Zapatlela

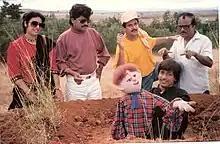

Mahesh Kothare said he wrote the story of "Zapatlela" in a hotel room in a week. Name of the main antagonist, notorious criminal Tatya Vinchu, Kothare developed from the amalgamation of his make-up man's name 'Tatya' and 'Red Scorpion', which he had seen in his childhood. The evil puppet Tatya Vinchu and Lakshya's naughtiest puppet Ardhavatrao are both created and operated by Ramdas Padhye, a ventriloquist. The voice of Ardhvatrao was dubbed by Ramdas Padhye. Dilip Prabhavalkar performed the voiceover for Tatya Vinchu puppet.